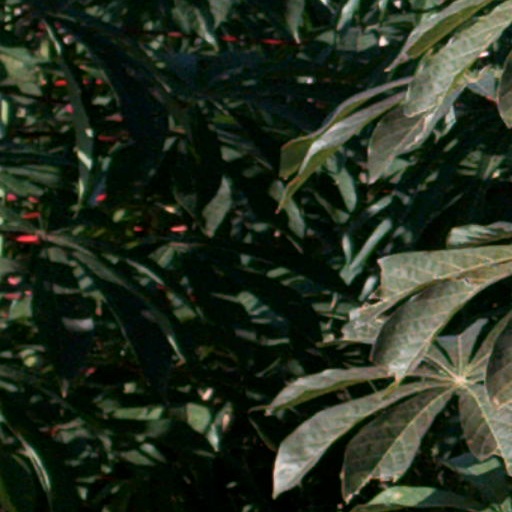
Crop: cassava